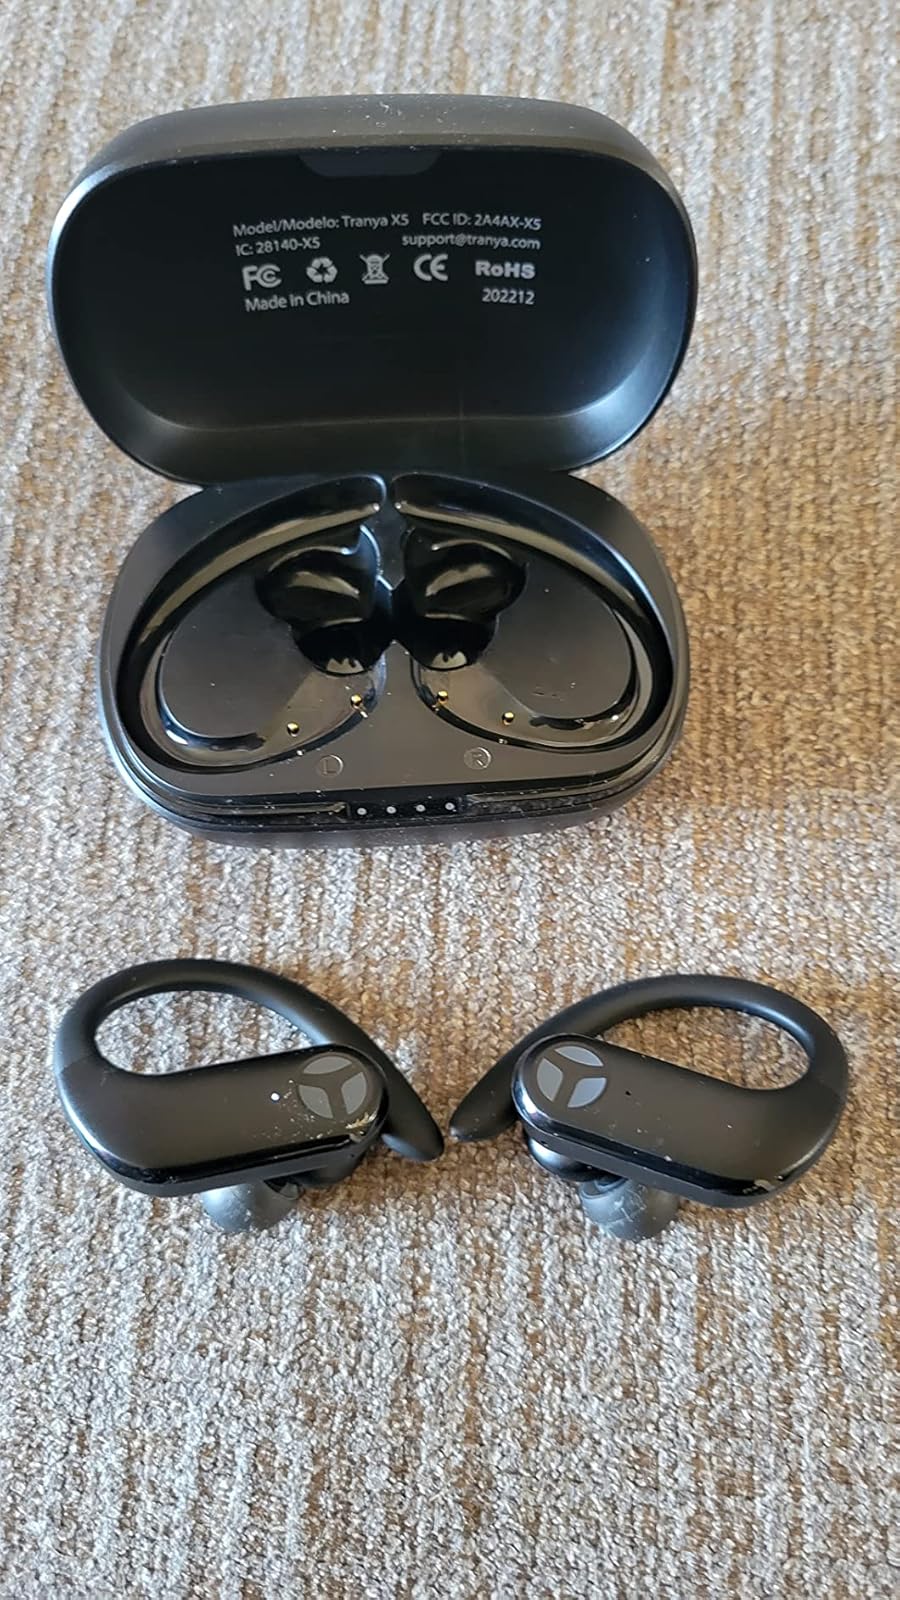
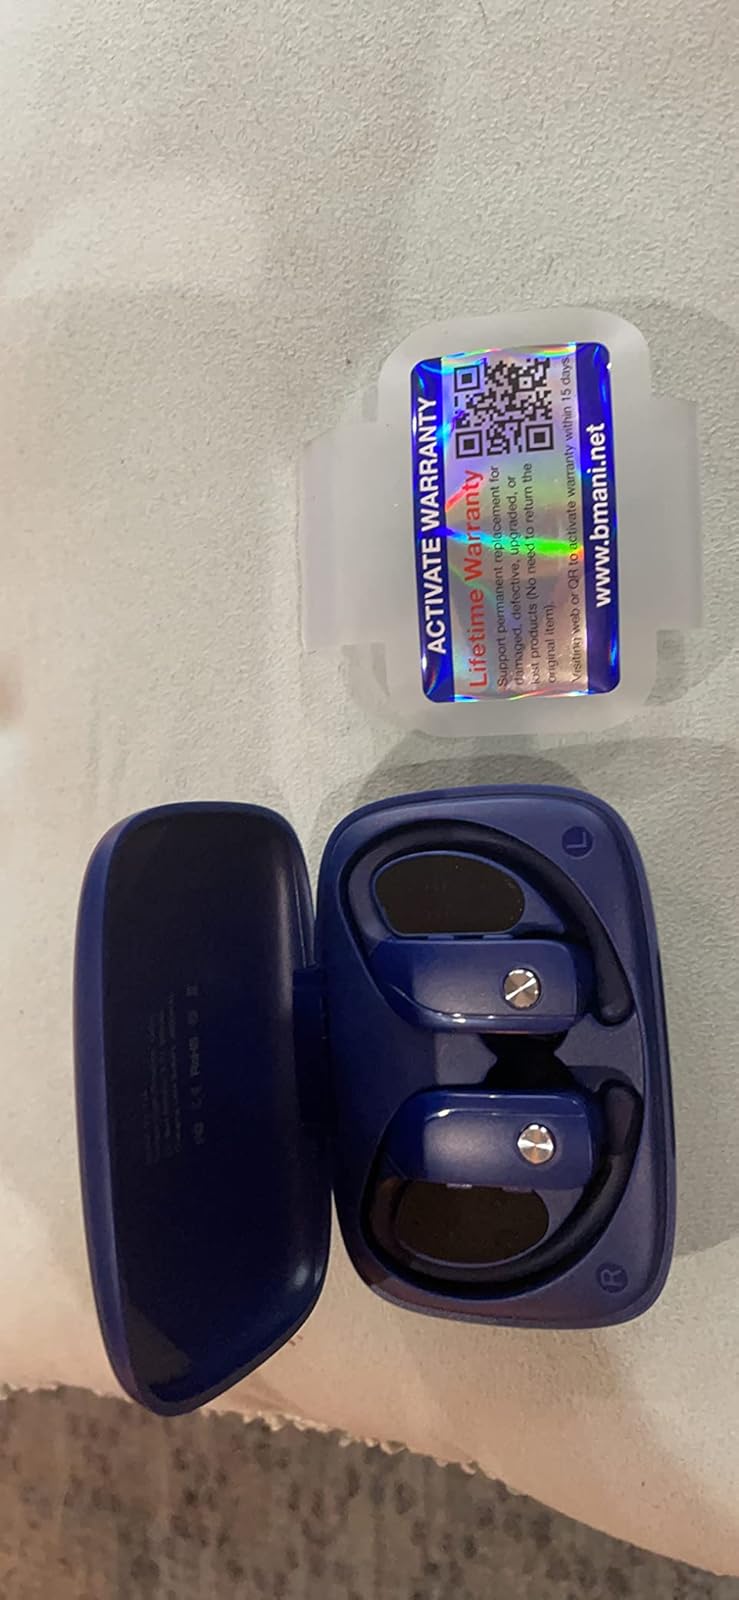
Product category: earbuds
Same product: no